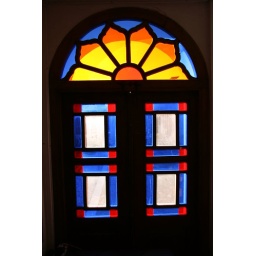
Historical house in Kashan, a city 200km far from Teheran. Nice colorful windows